Beechmont, Queensland

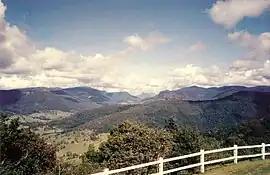
View from Rosins Lookout, 1994

Rosins Lookout is a lookout on top of the ridgeline near 1684 Beechmont Road. It offers views across over the Numinbah Valley across to Springbrook and Mount Warning. There are barbeque and picnic facilities. The lookout is a popular launch site for hang gliders and paragliders.